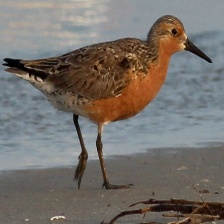
Species: RED KNOT
Scientific name: CALIDRIS CANUTUS
ImageNet parent category: red-backed_sandpiper